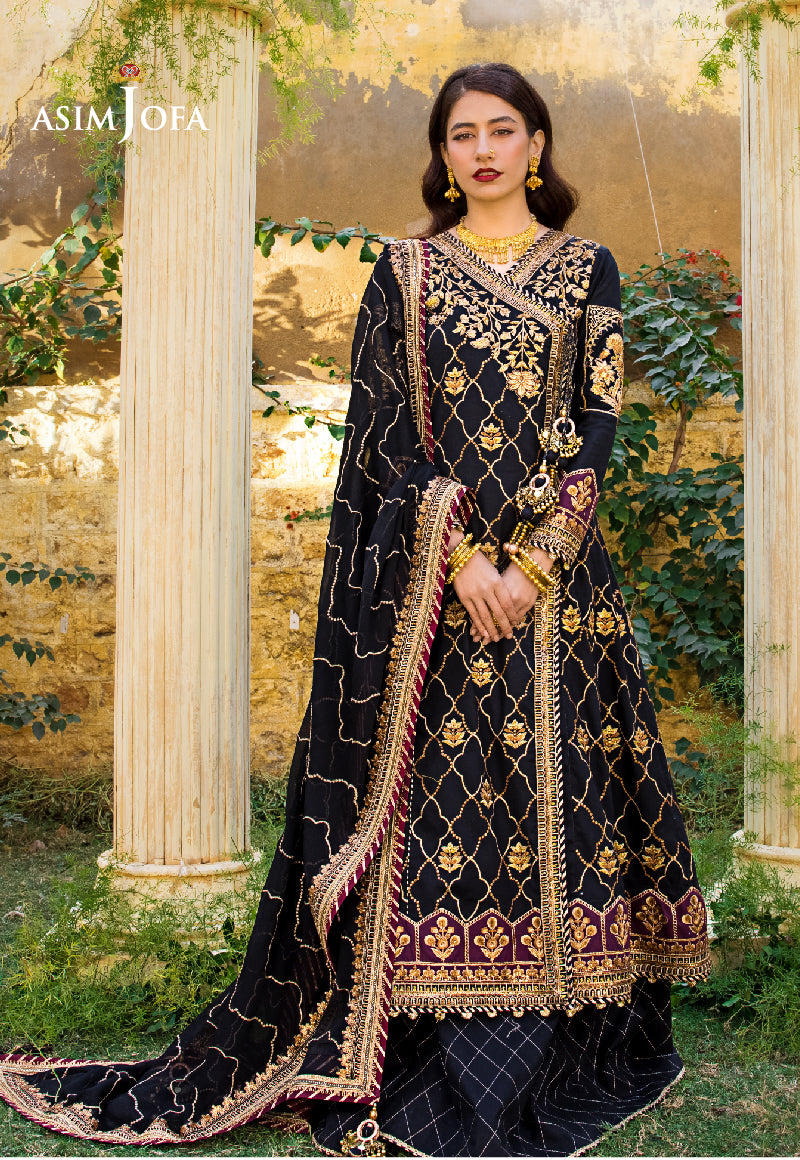
black gold embroidered net salwar suit